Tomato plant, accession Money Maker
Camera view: bottom (45 deg); turntable rotation: 330 degrees
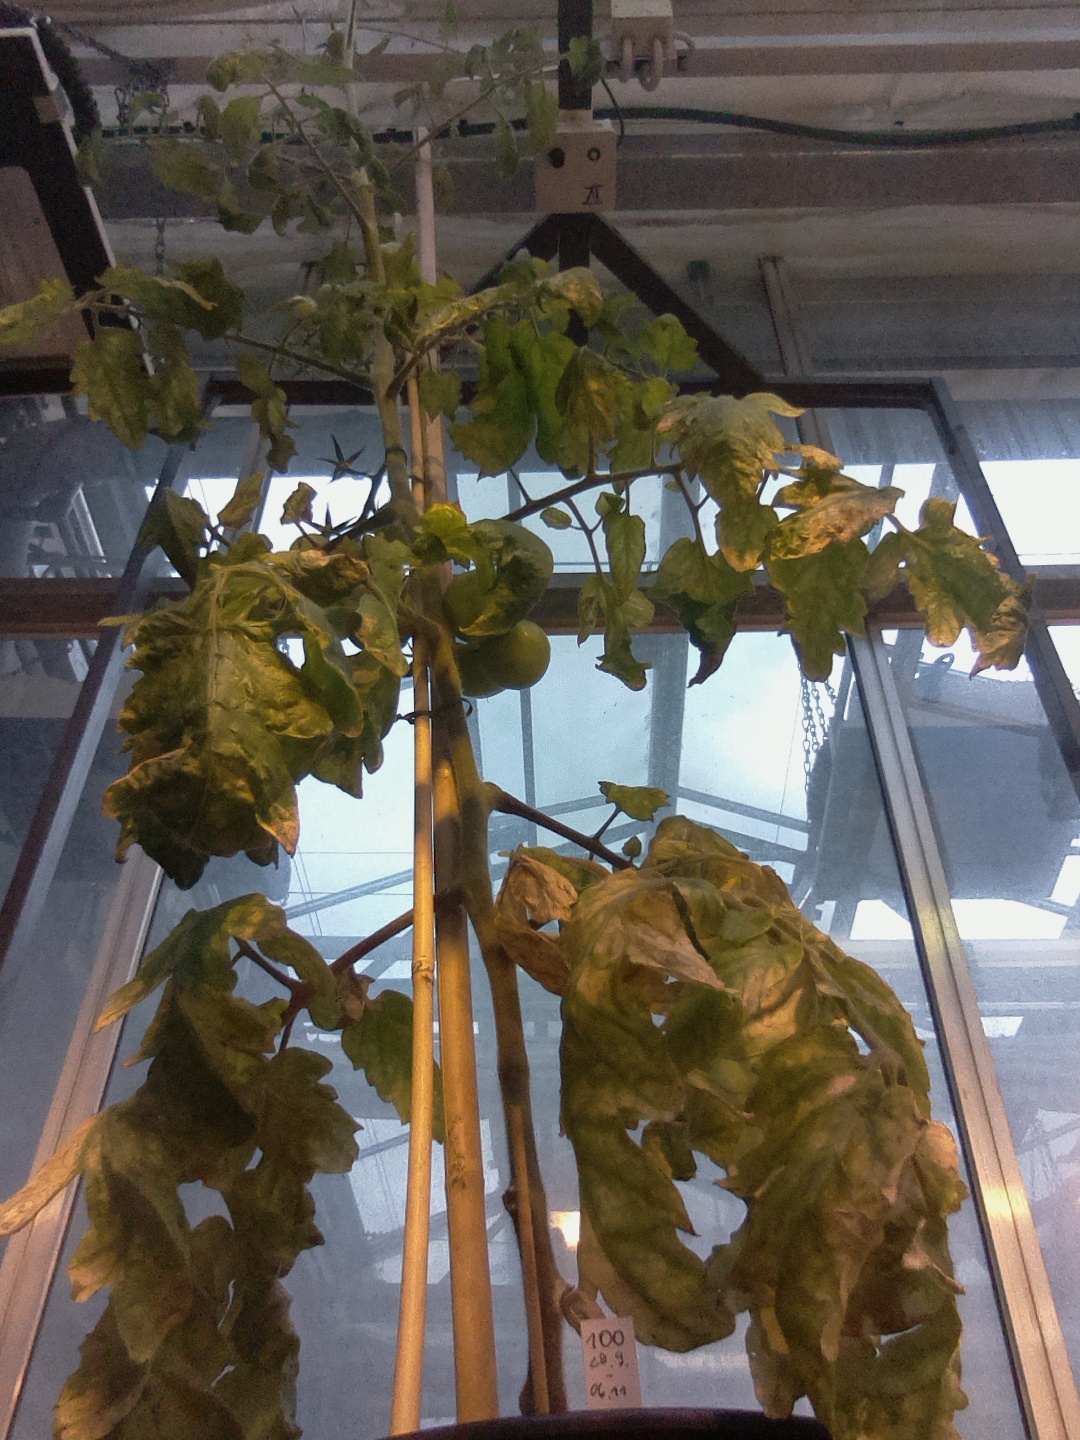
BBCH growth stage 75: 50%-60% of final fruit size